Jewels of Gwahlur (collection)

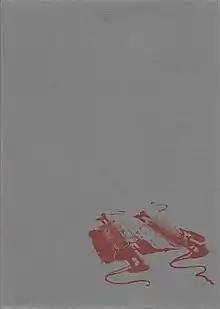
Dust-jacket from the first edition

Jewels of Gwahlur is a 1979 collection of two fantasy short stories written by Robert E. Howard featuring his sword and sorcery hero Conan the Barbarian. The book was published in 1979 by Donald M. Grant, Publisher, Inc. as volume VIII of their deluxe Conan set. The title story originally appeared in the magazine "Weird Tales". "The Snout in the Dark" is the original fragment of a story that Howard never completed. It first appeared, completed by L. Sprague de Camp and Lin Carter, in the collection "Conan of Cimmeria".